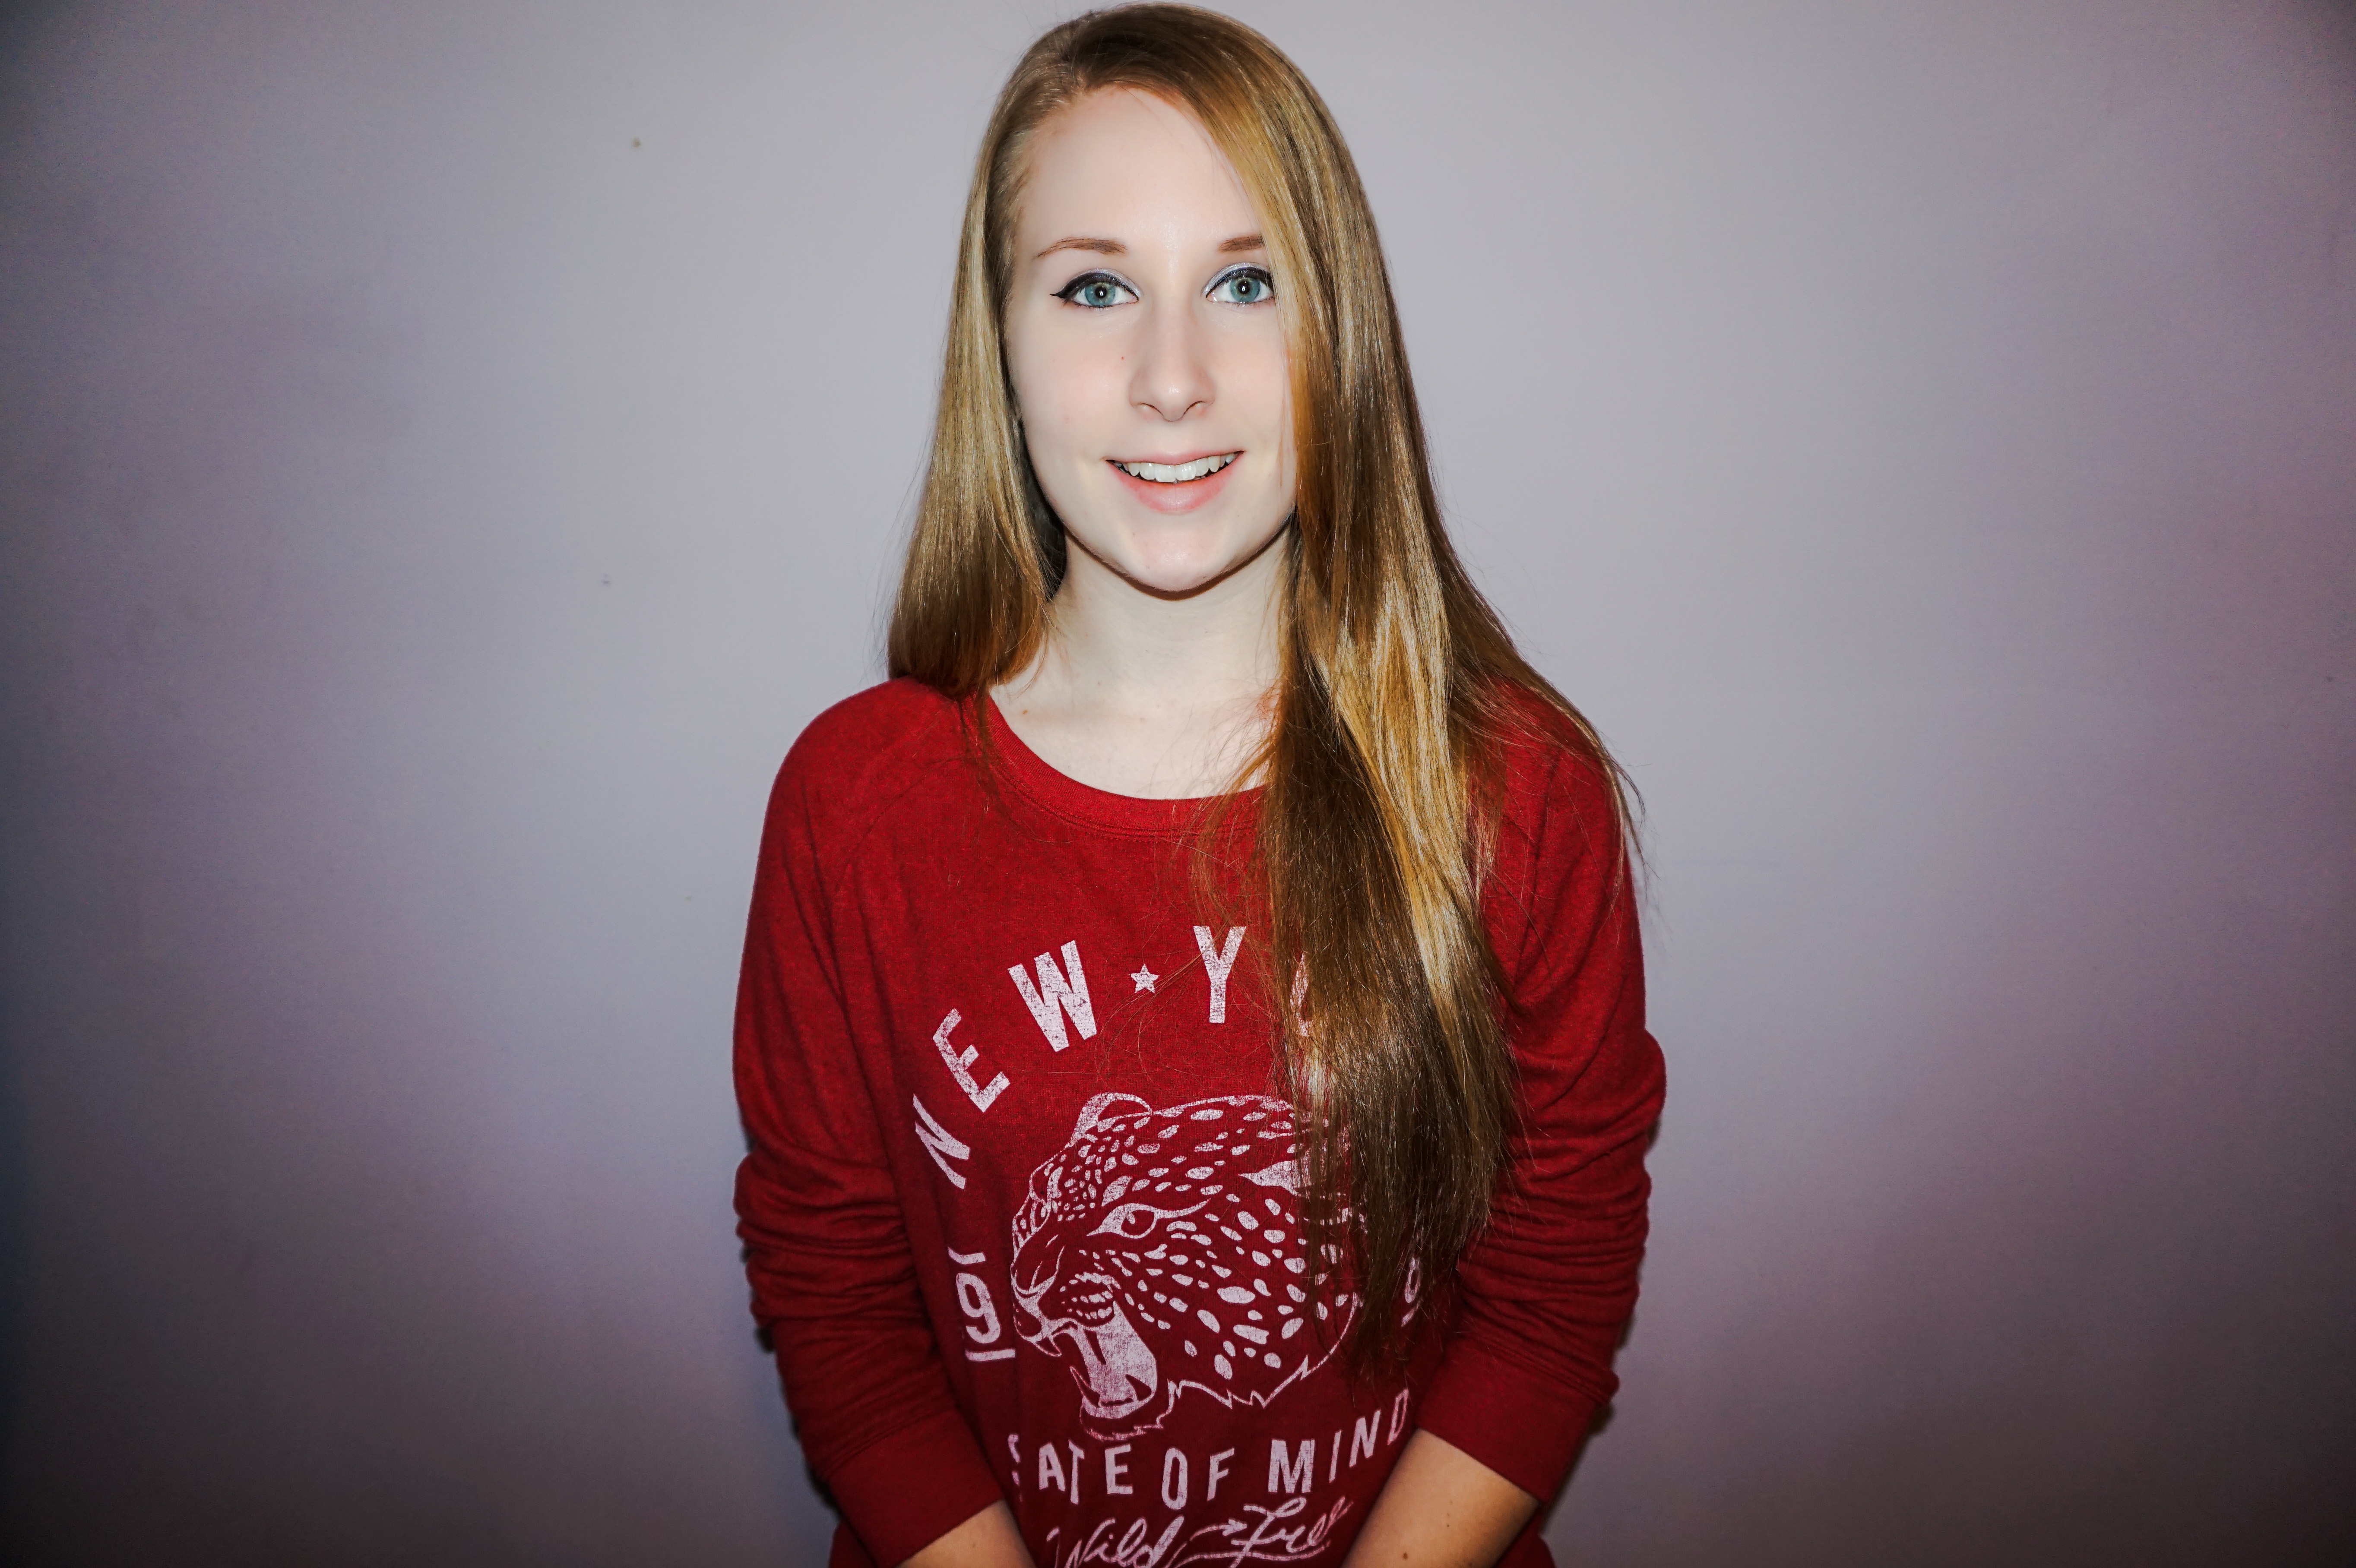
hand, person, girl, woman, hair, photography, portrait, model, red, color, fashion, lady, pink, facial expression, hairstyle, smile, long hair, singing, beauty, blond, photo shoot, brown hair, portrait photography